Licancabur

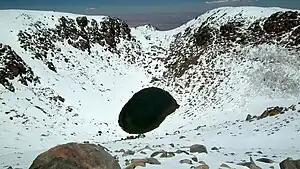
Licancabur Lake at the bottom of the crater

Licancabur is a and uneroded symmetrical cone with steep slopes. The cone is formed by layers of lava and pyroclastics, and there are traces of lahars. The mountain dominates its surroundings. The summit, in elevation, features a or summit crater. The freshwater Licancabur Lake in the crater is one of the highest lakes in the world. The total volume of the volcano was estimated in 1996 to be ; a 2012 study estimated it to be .